Collaboration with Imperial Japan

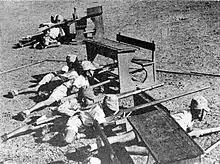
Young PETA fighters participating in Japanese military training, 1945

Following its swift victory in the Dutch East Indies campaign of 1941–1942, Imperial Japan was welcomed as a liberator by much of the native population of the Dutch East Indies (present-day Indonesia), and especially by the Indonesian nationalists who since the early 20th century had begun developing a national consciousness. In the wake of the Japanese advance, rebellious Indonesians across the archipelago killed scores of European and pro-Dutch civilians (in particular from the Chinese community) and informed the invaders on the whereabouts of others, 100,000 of whom would be imprisoned in Japanese-run internment camps alongside 80,000 American, British, Dutch, and Australian prisoners of war. Unlike in occupied French Indochina, where Imperial Japan worked alongside the French colonizer, the Japanese supplanted the Dutch administration of the East Indies and elevated native elites willing to work with them to power, fueling Indonesian hopes of future self-rule. Imperial Japan imposed a strict occupation regime on the archipelago, however, as to them the value of the archipelago lay mostly in its ample resources for the war effort (specifically oil, tin, and bauxite) and their initial use for the nationalists only extended to the pacification and organization of the sizeable population of Java.